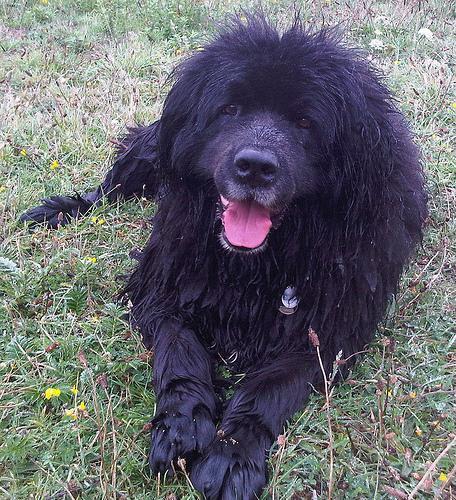
newfoundland